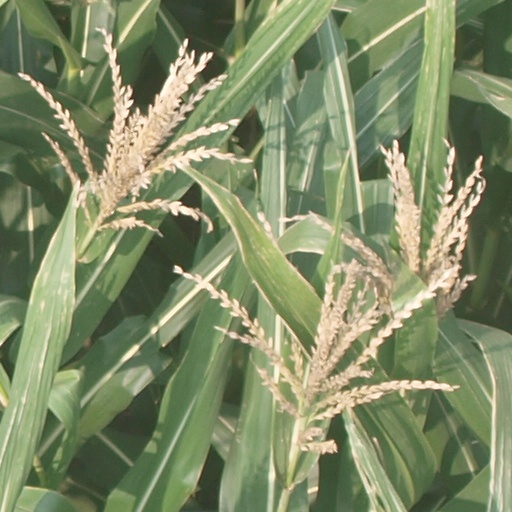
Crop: maize; corn